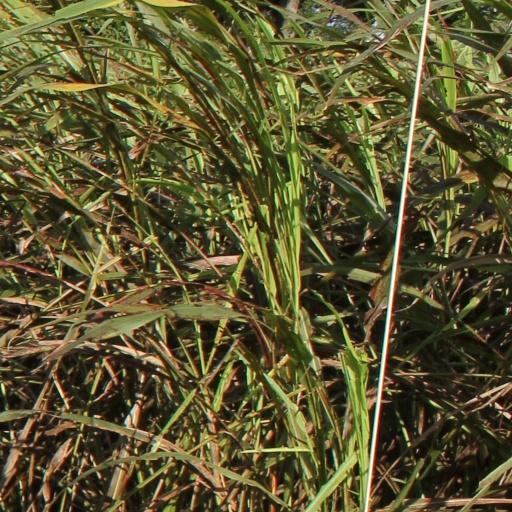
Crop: sorghum